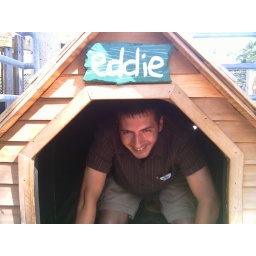
in the dog house